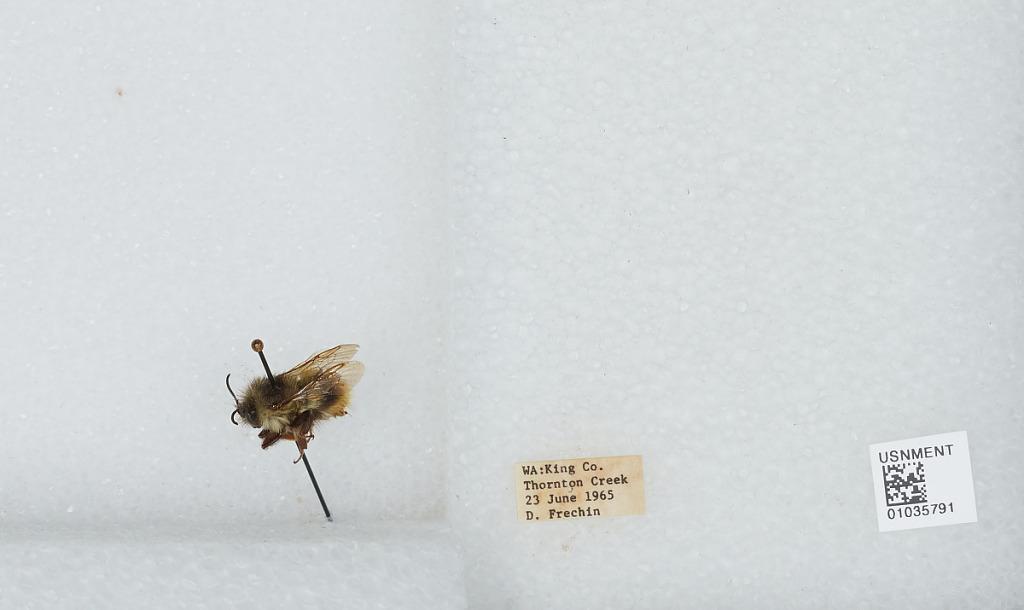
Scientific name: Bombus (Pyrobombus) mixtus Cresson
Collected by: D. Frechin
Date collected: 1965-6-23
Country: United States
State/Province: Washington
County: King
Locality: Thornton Creek
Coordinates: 47.7031, -122.309